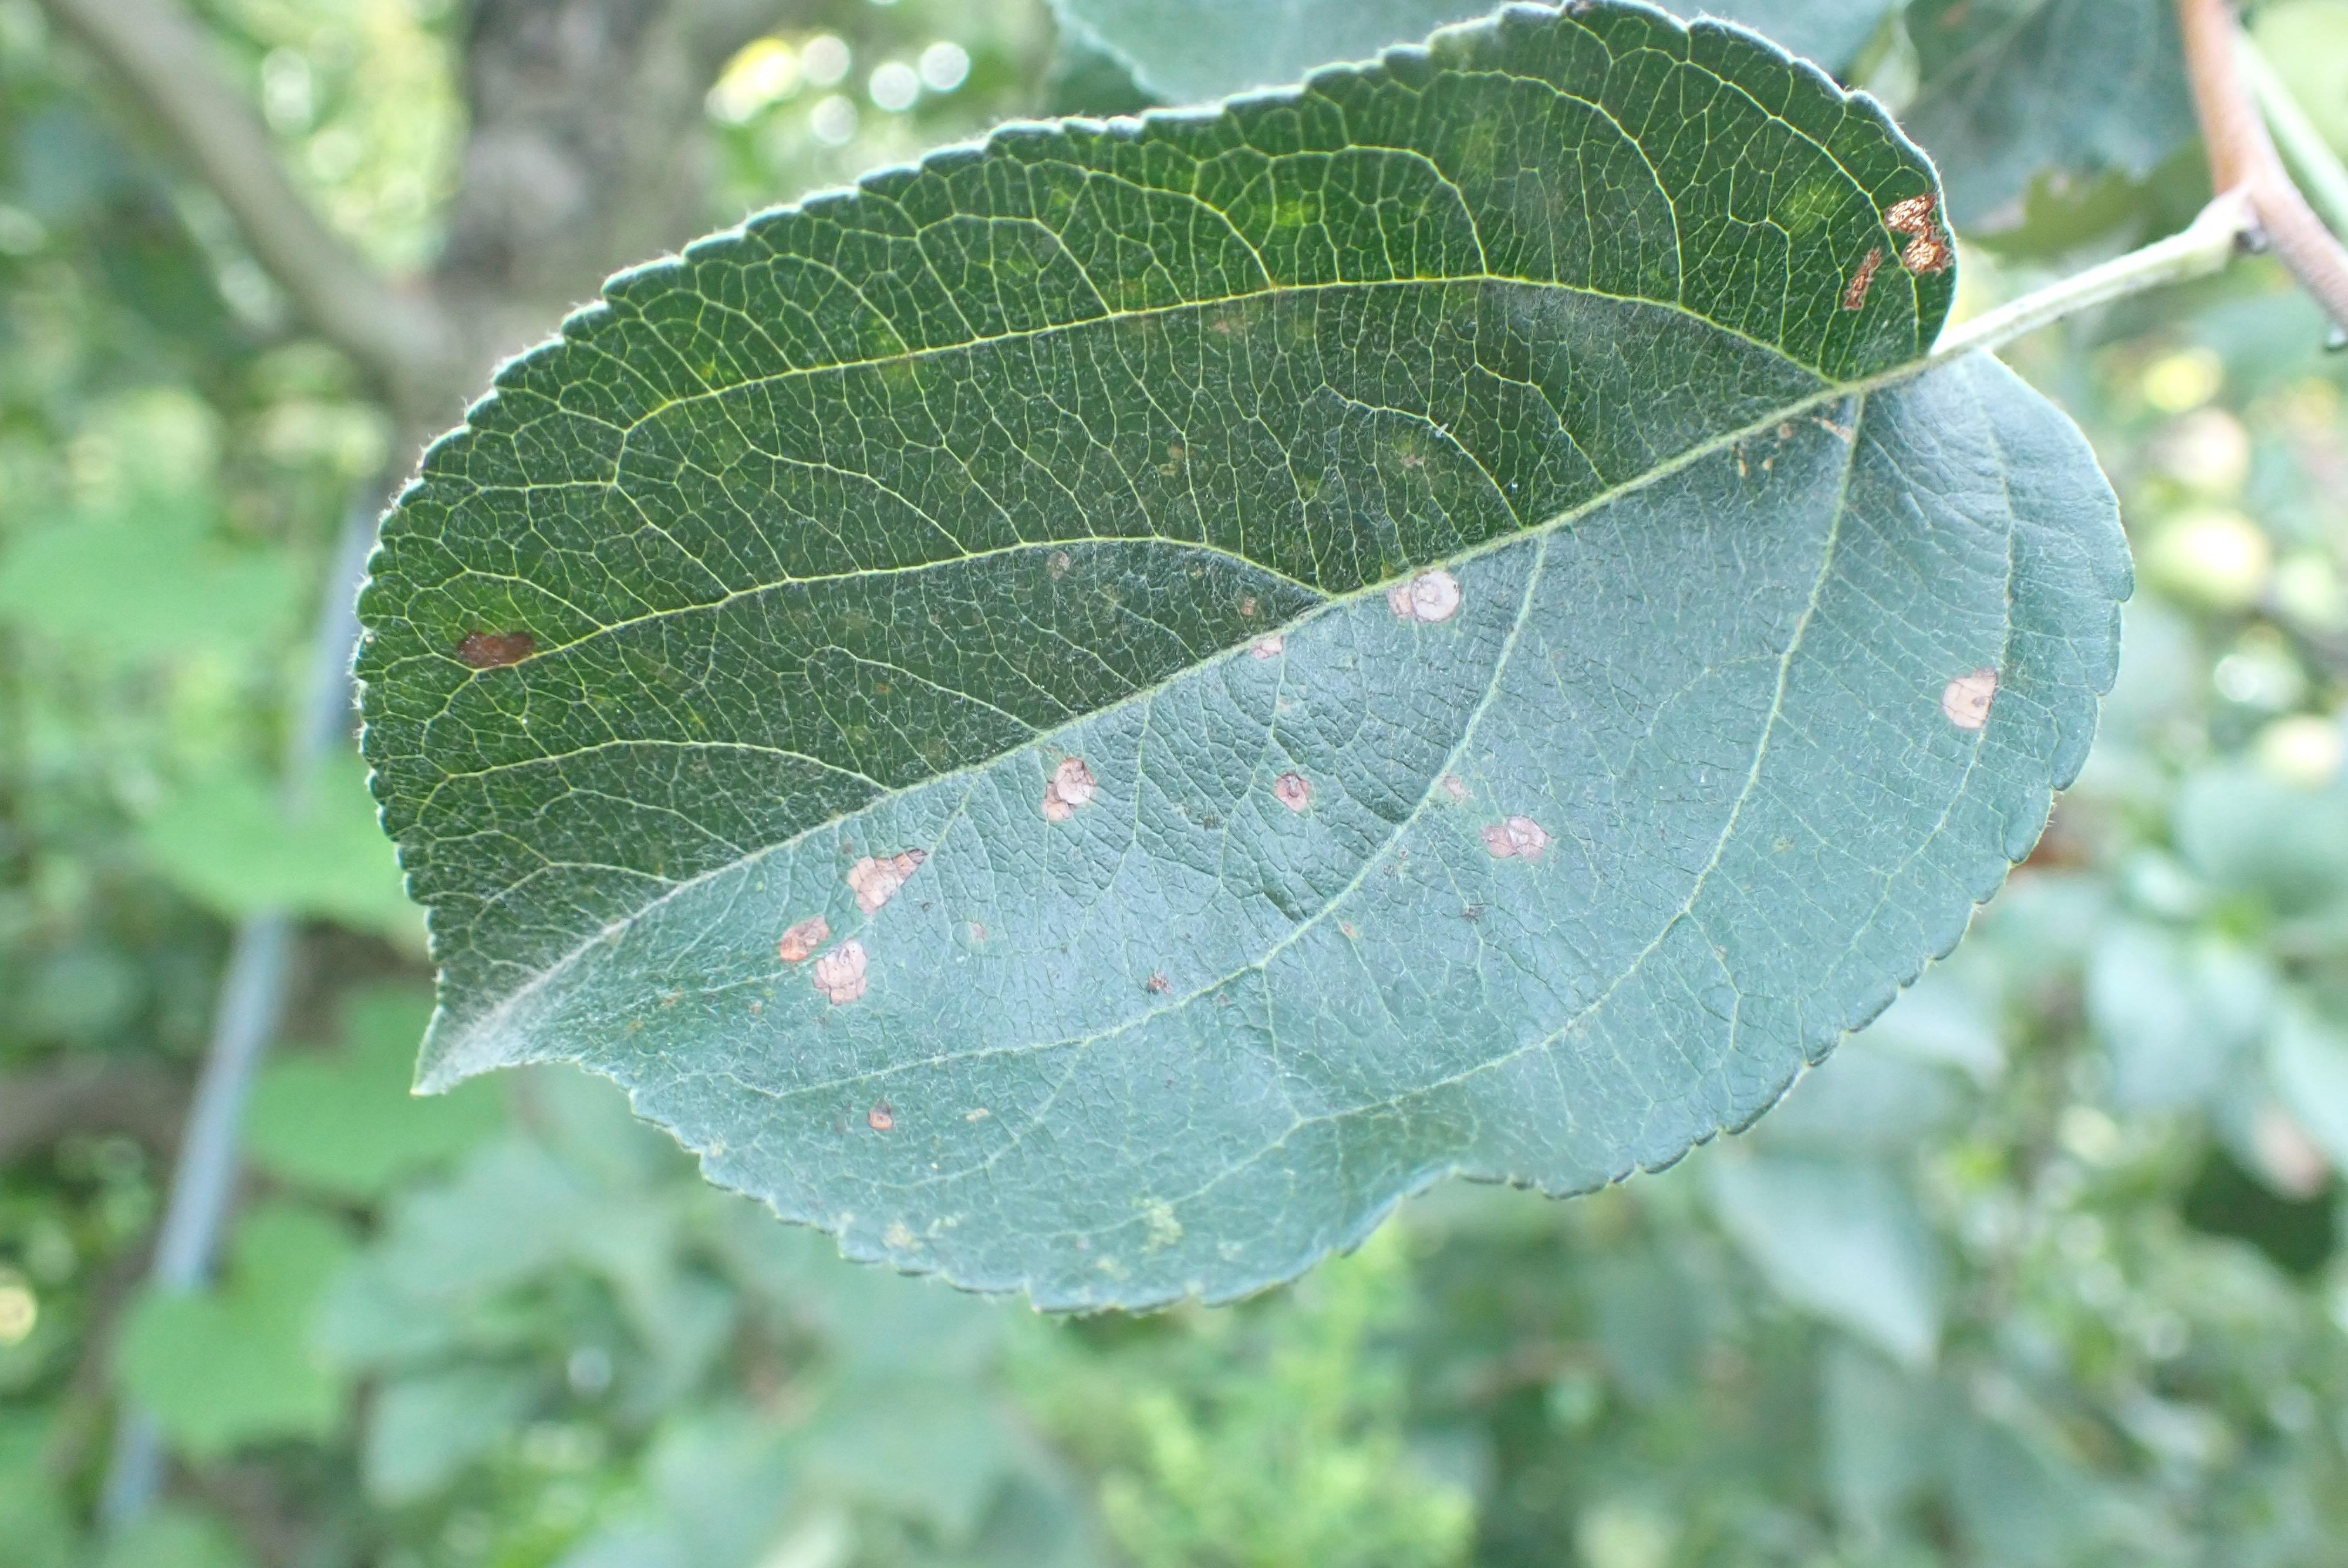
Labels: scab, frog_eye_leaf_spot